Glyn Johns

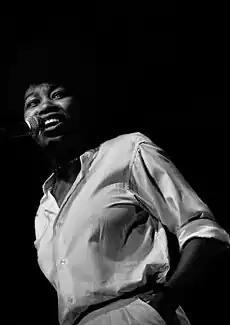
Glyn Johns produced three albums by Joan Armatrading in the 1970s.

After assessing the disappointing sales of Joan Armatrading's second album, A&M Records selected Johns to produce her next three albums, beginning in 1976 with "Joan Armatrading", followed by "Show Some Emotion" (1977), and "To the Limit" (1978). Providing Armatrading with her first chart hit, "Love and Affection", the eponymous third album cemented her career, and was once described by Johns as his best work.